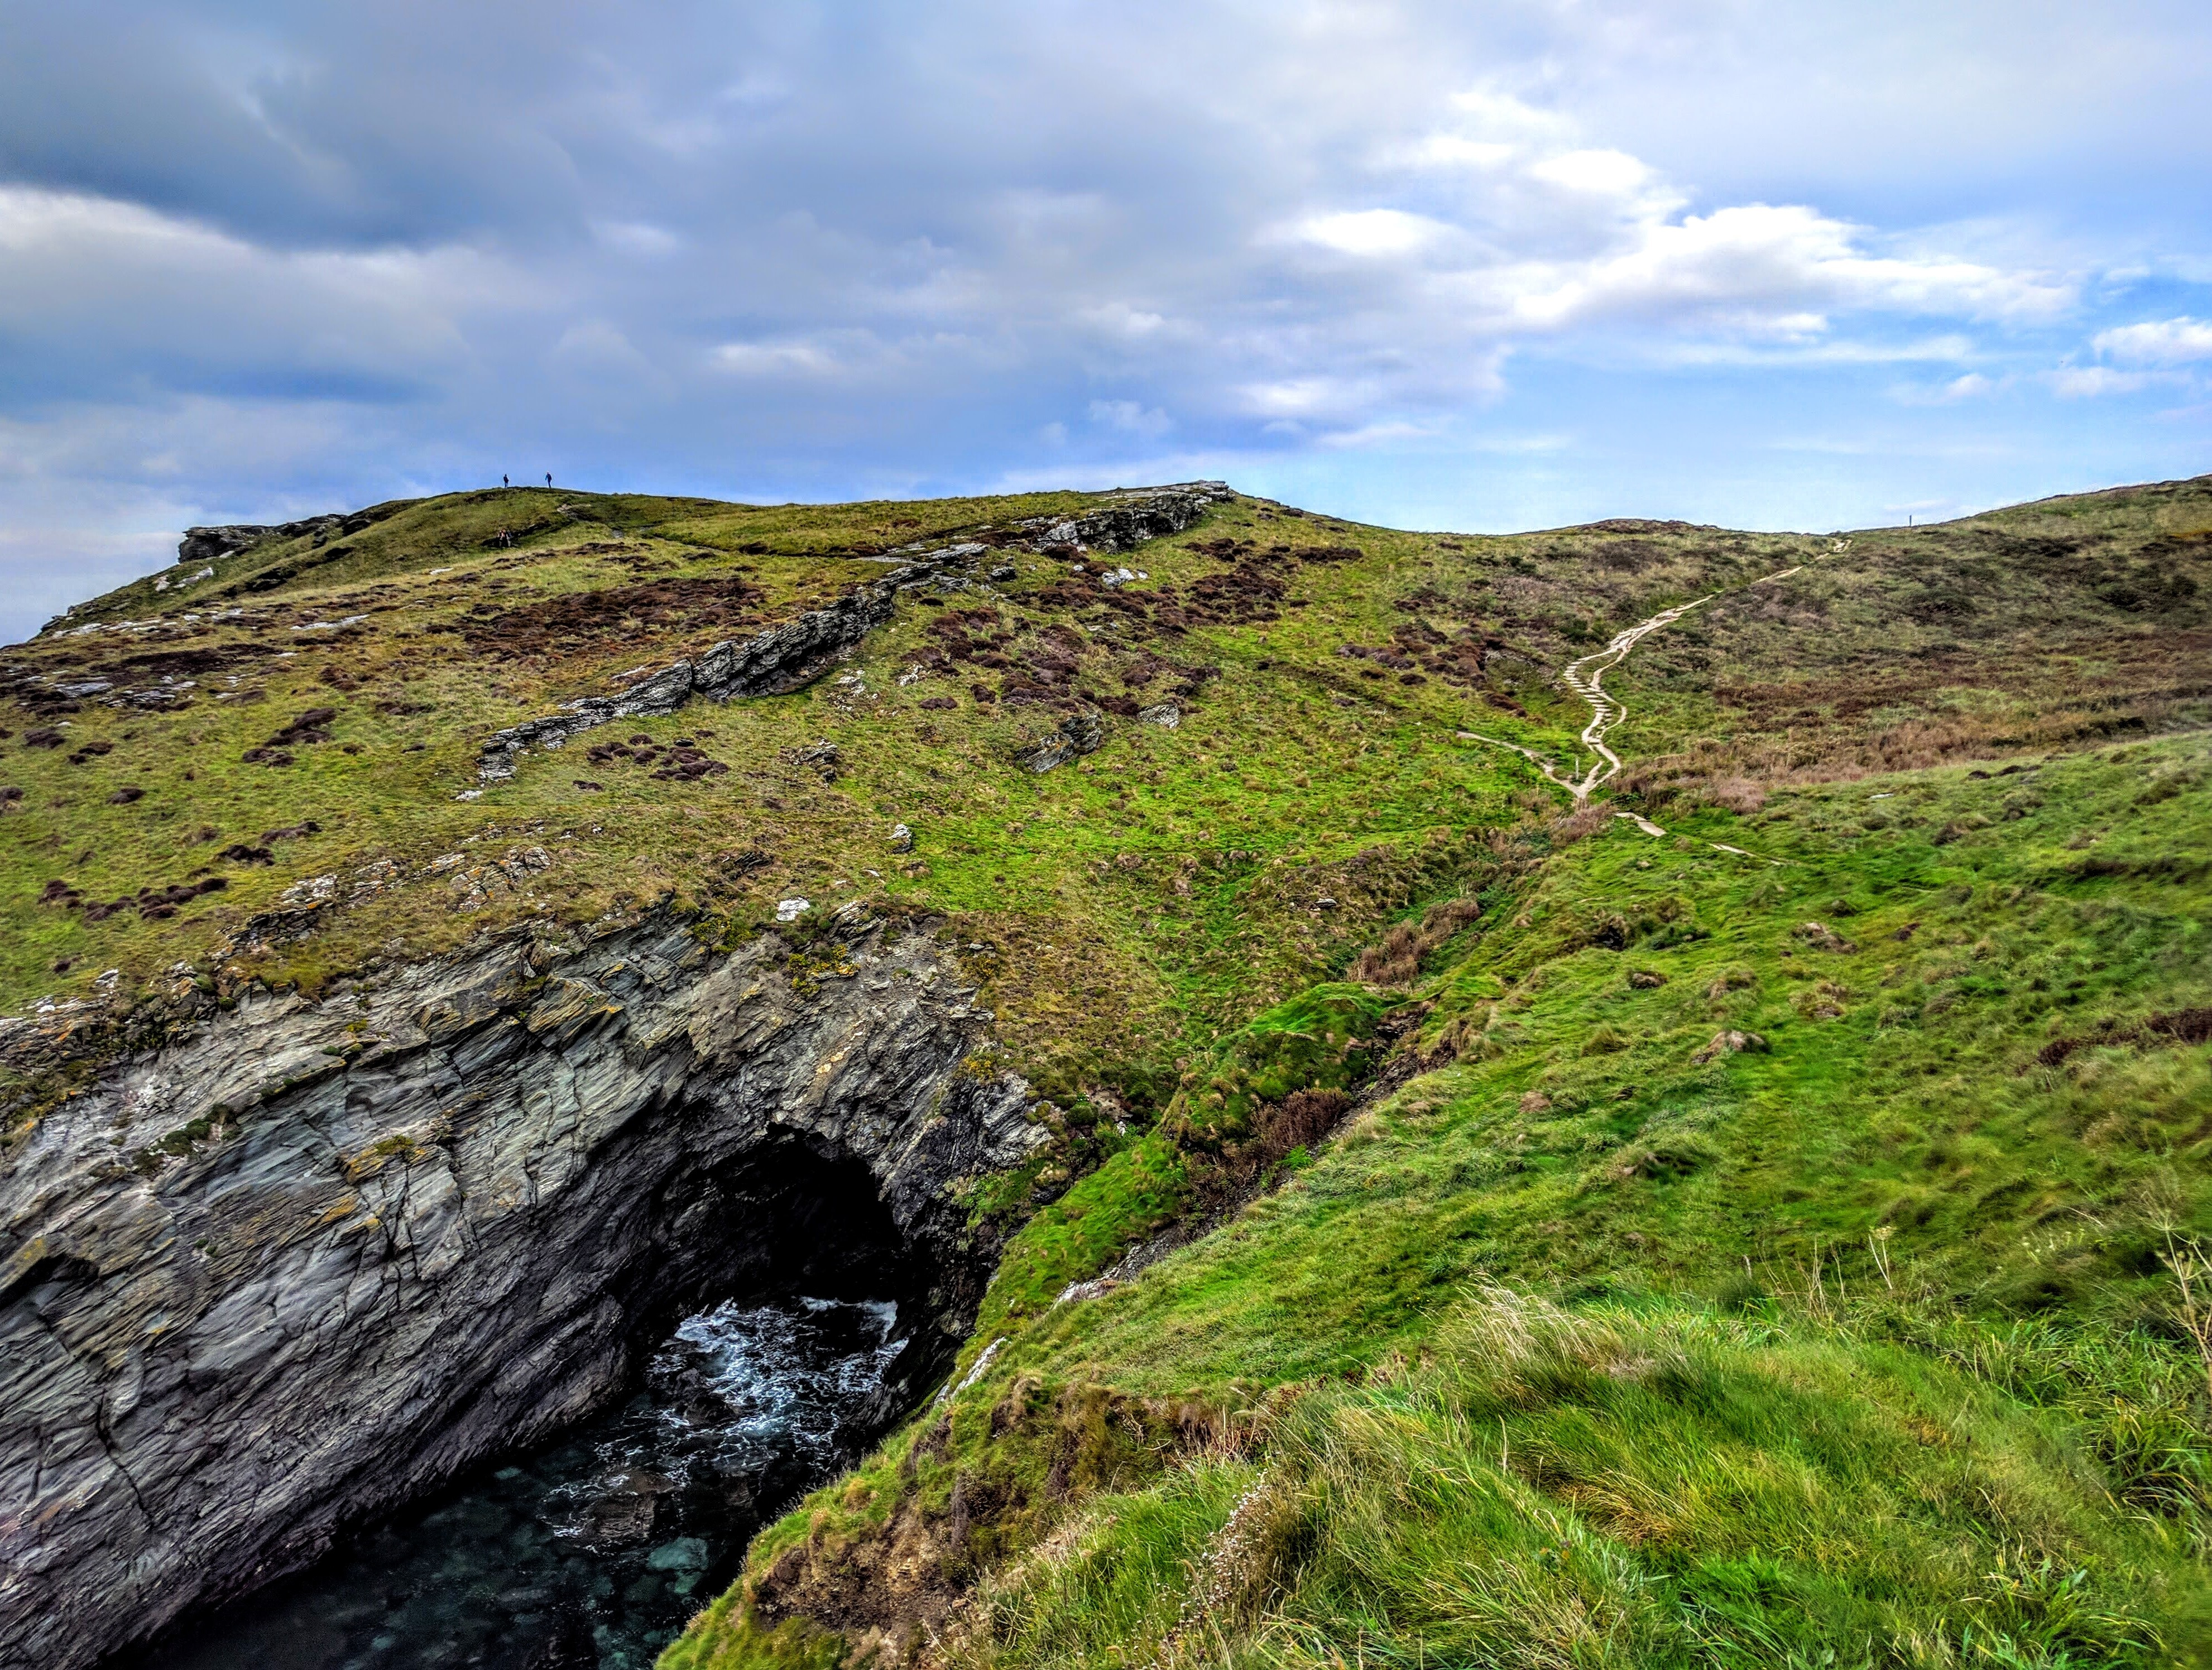
landscape, sea, coast, tree, nature, path, grass, rock, wilderness, walking, mountain, trail, hill, adventure, coastal, cliff, cave, cove, highland, terrain, ridge, geology, badlands, plateau, fell, loch, cornwall, landform, geographical feature, mountainous landforms